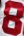
Number: 8